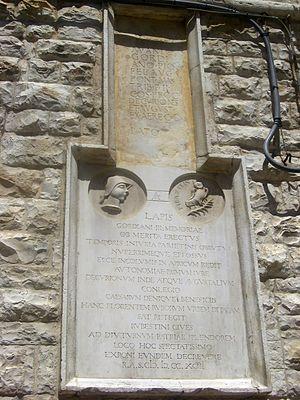
Ruvo di Puglia est une ville italienne de la ville métropolitaine de Bari dans la région des Pouilles. Elle fait partie du Parc National des Hautes Murges. On y trouve notamment une Cocathédrale et le Musée archéologique national Jatta.